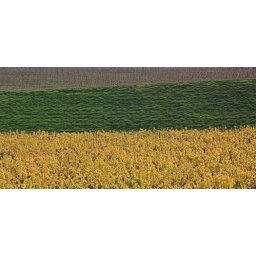
autumn blush of vineyard with grass and bare vine in the background. Yarra Valley near melbourne